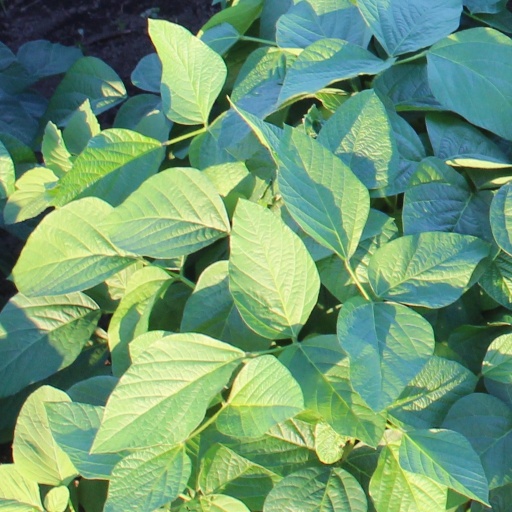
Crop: soybean